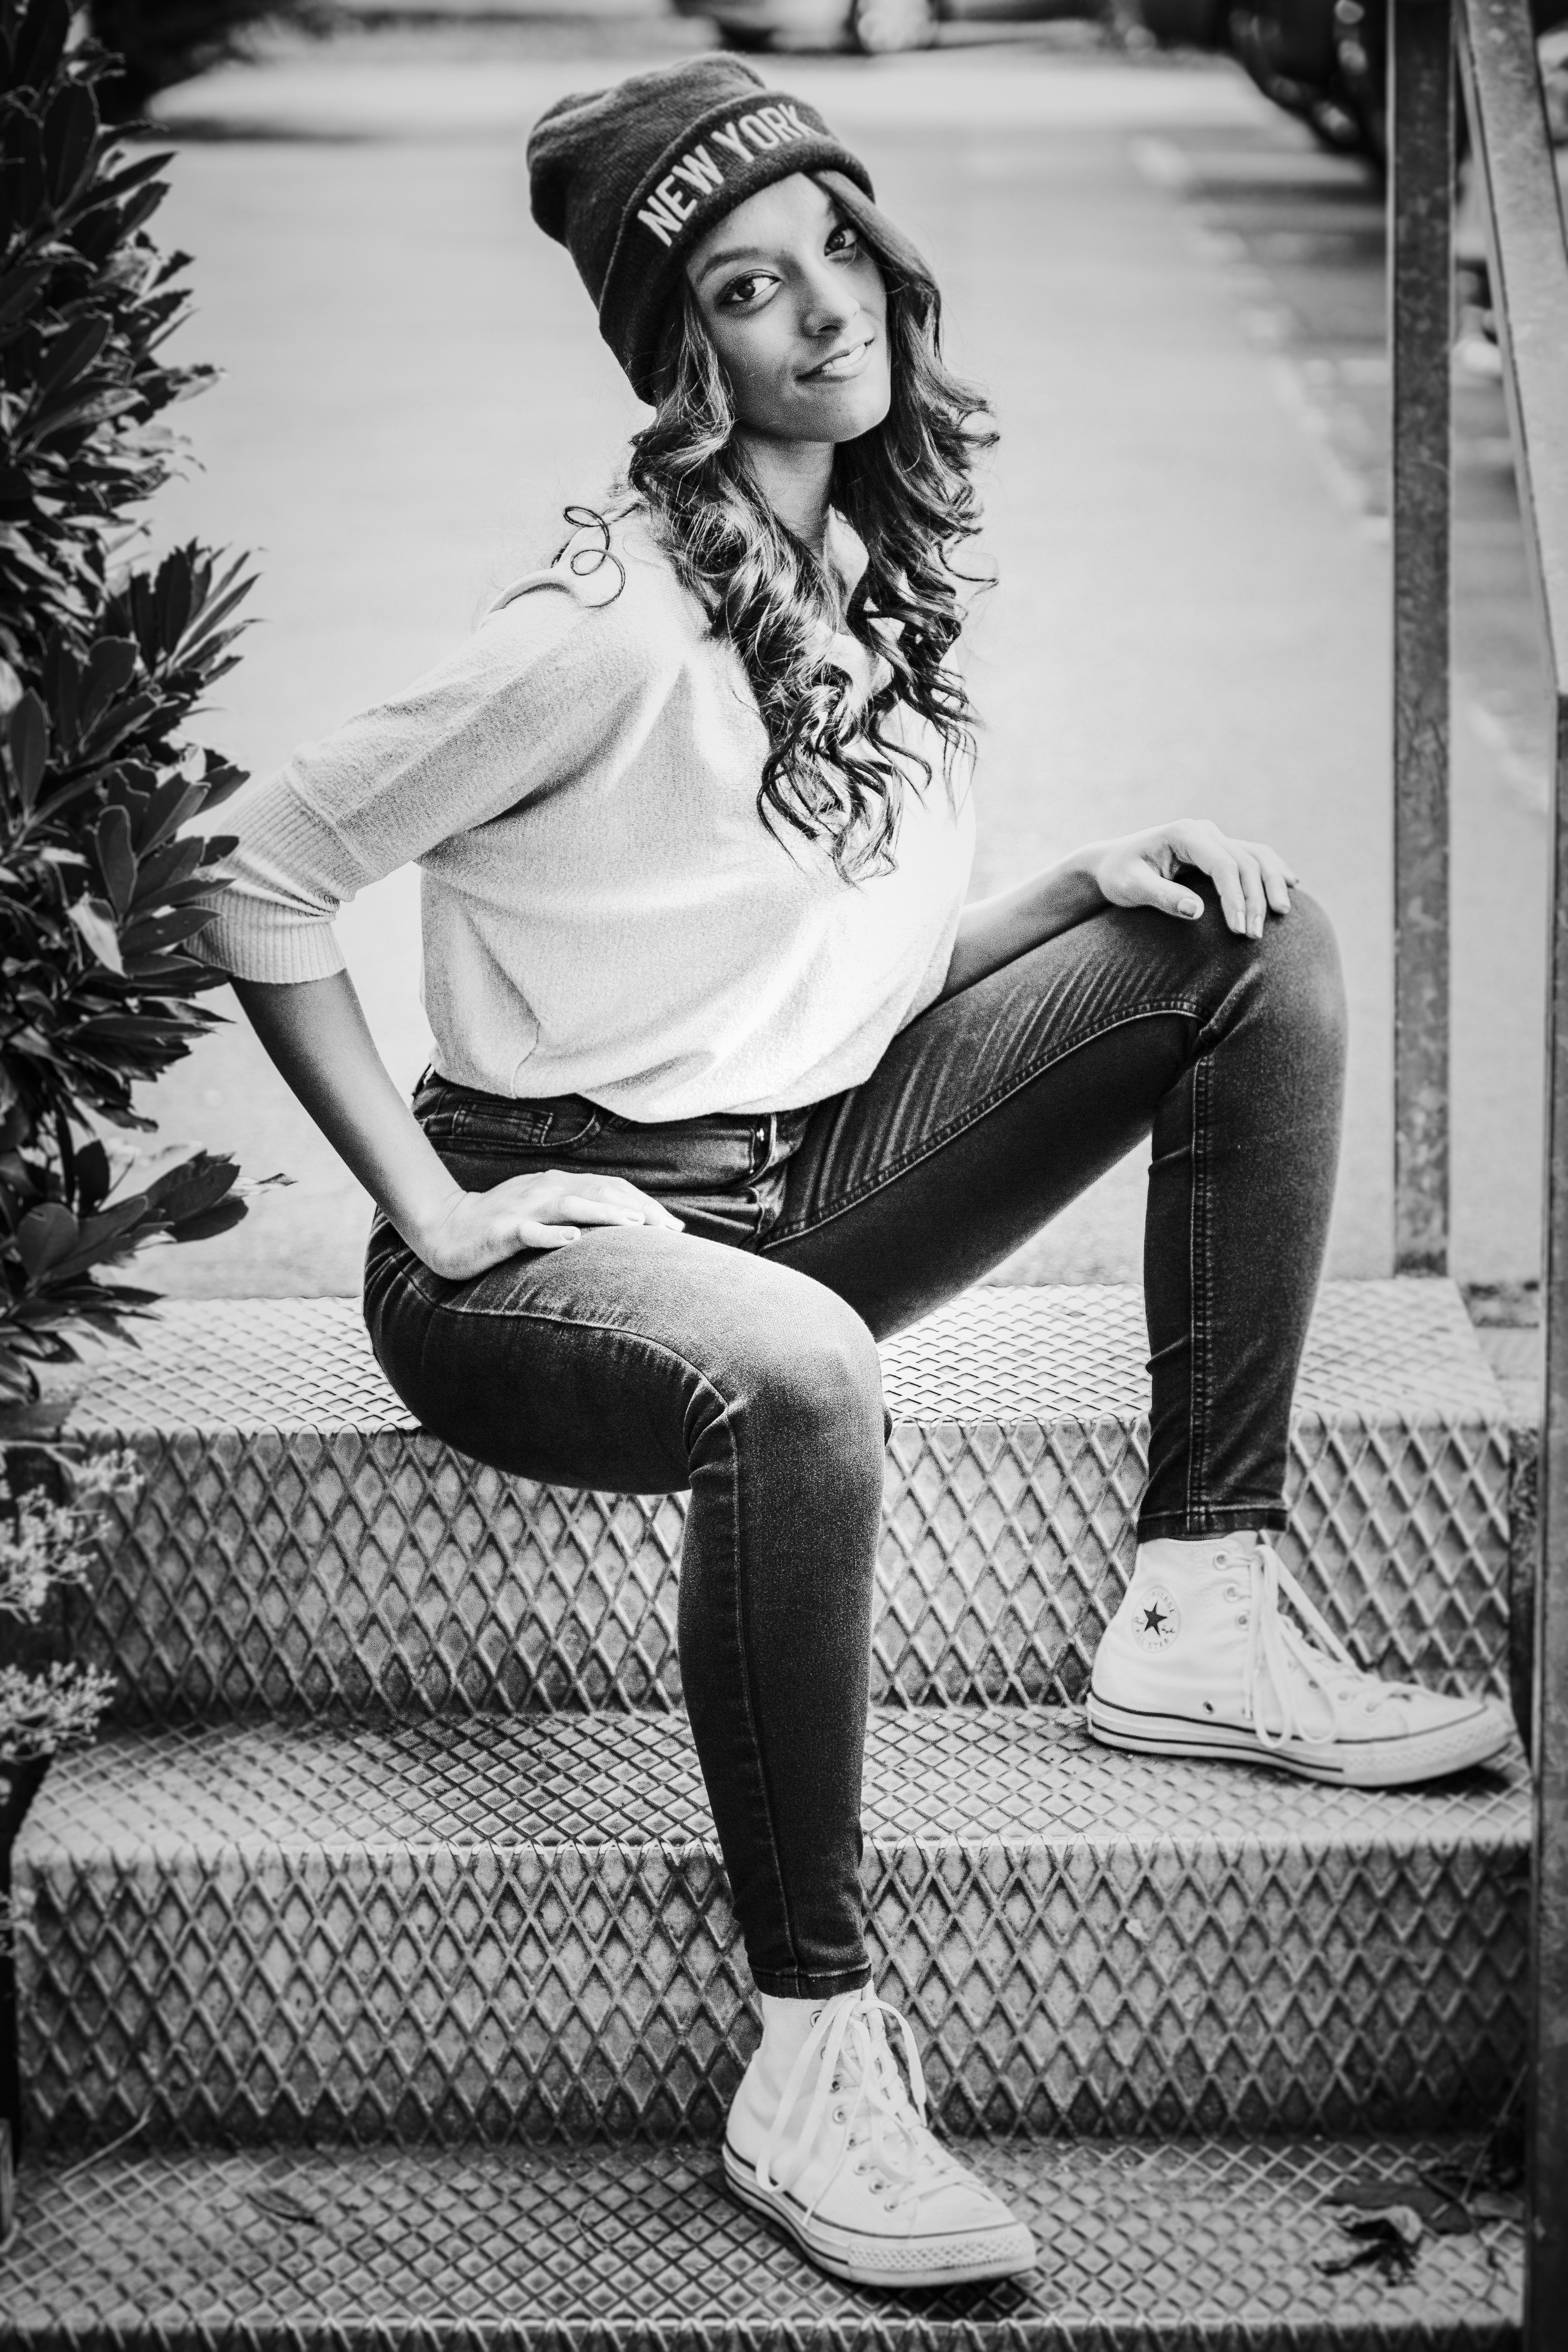
photograph, black, black and white, sitting, beauty, girl, photography, photo shoot, lady, standing, monochrome photography, leg, model, retro style, headgear, fashion, shoe, monochrome, fun